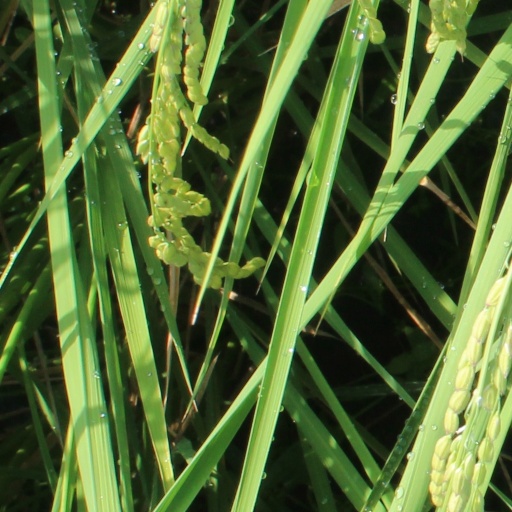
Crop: rice